Colin Jerry

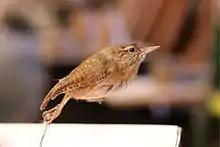
The taxidermied wren used for "Hunt the Wren" by Bock Yuan Fannee

Jerry went on to write and edit other books on Manx music, including some of his own original lyrics and translations into Manx. Notable amongst his other books is "Slongan son Juan y Clague" / "A Garland for John Clague: A New Book of Old Songs", which he co-edited with John Kaneen in 1988. Jerry also led the evolution of the band Celtic Tradition, with its basis in Irish and Scottish music, into Bwoaie Doal ('Blind Boy') which played only music with a Manx provenance. This band is today recognised as one of the most influential groups in the early days of the Manx Music revival during the 1970s.